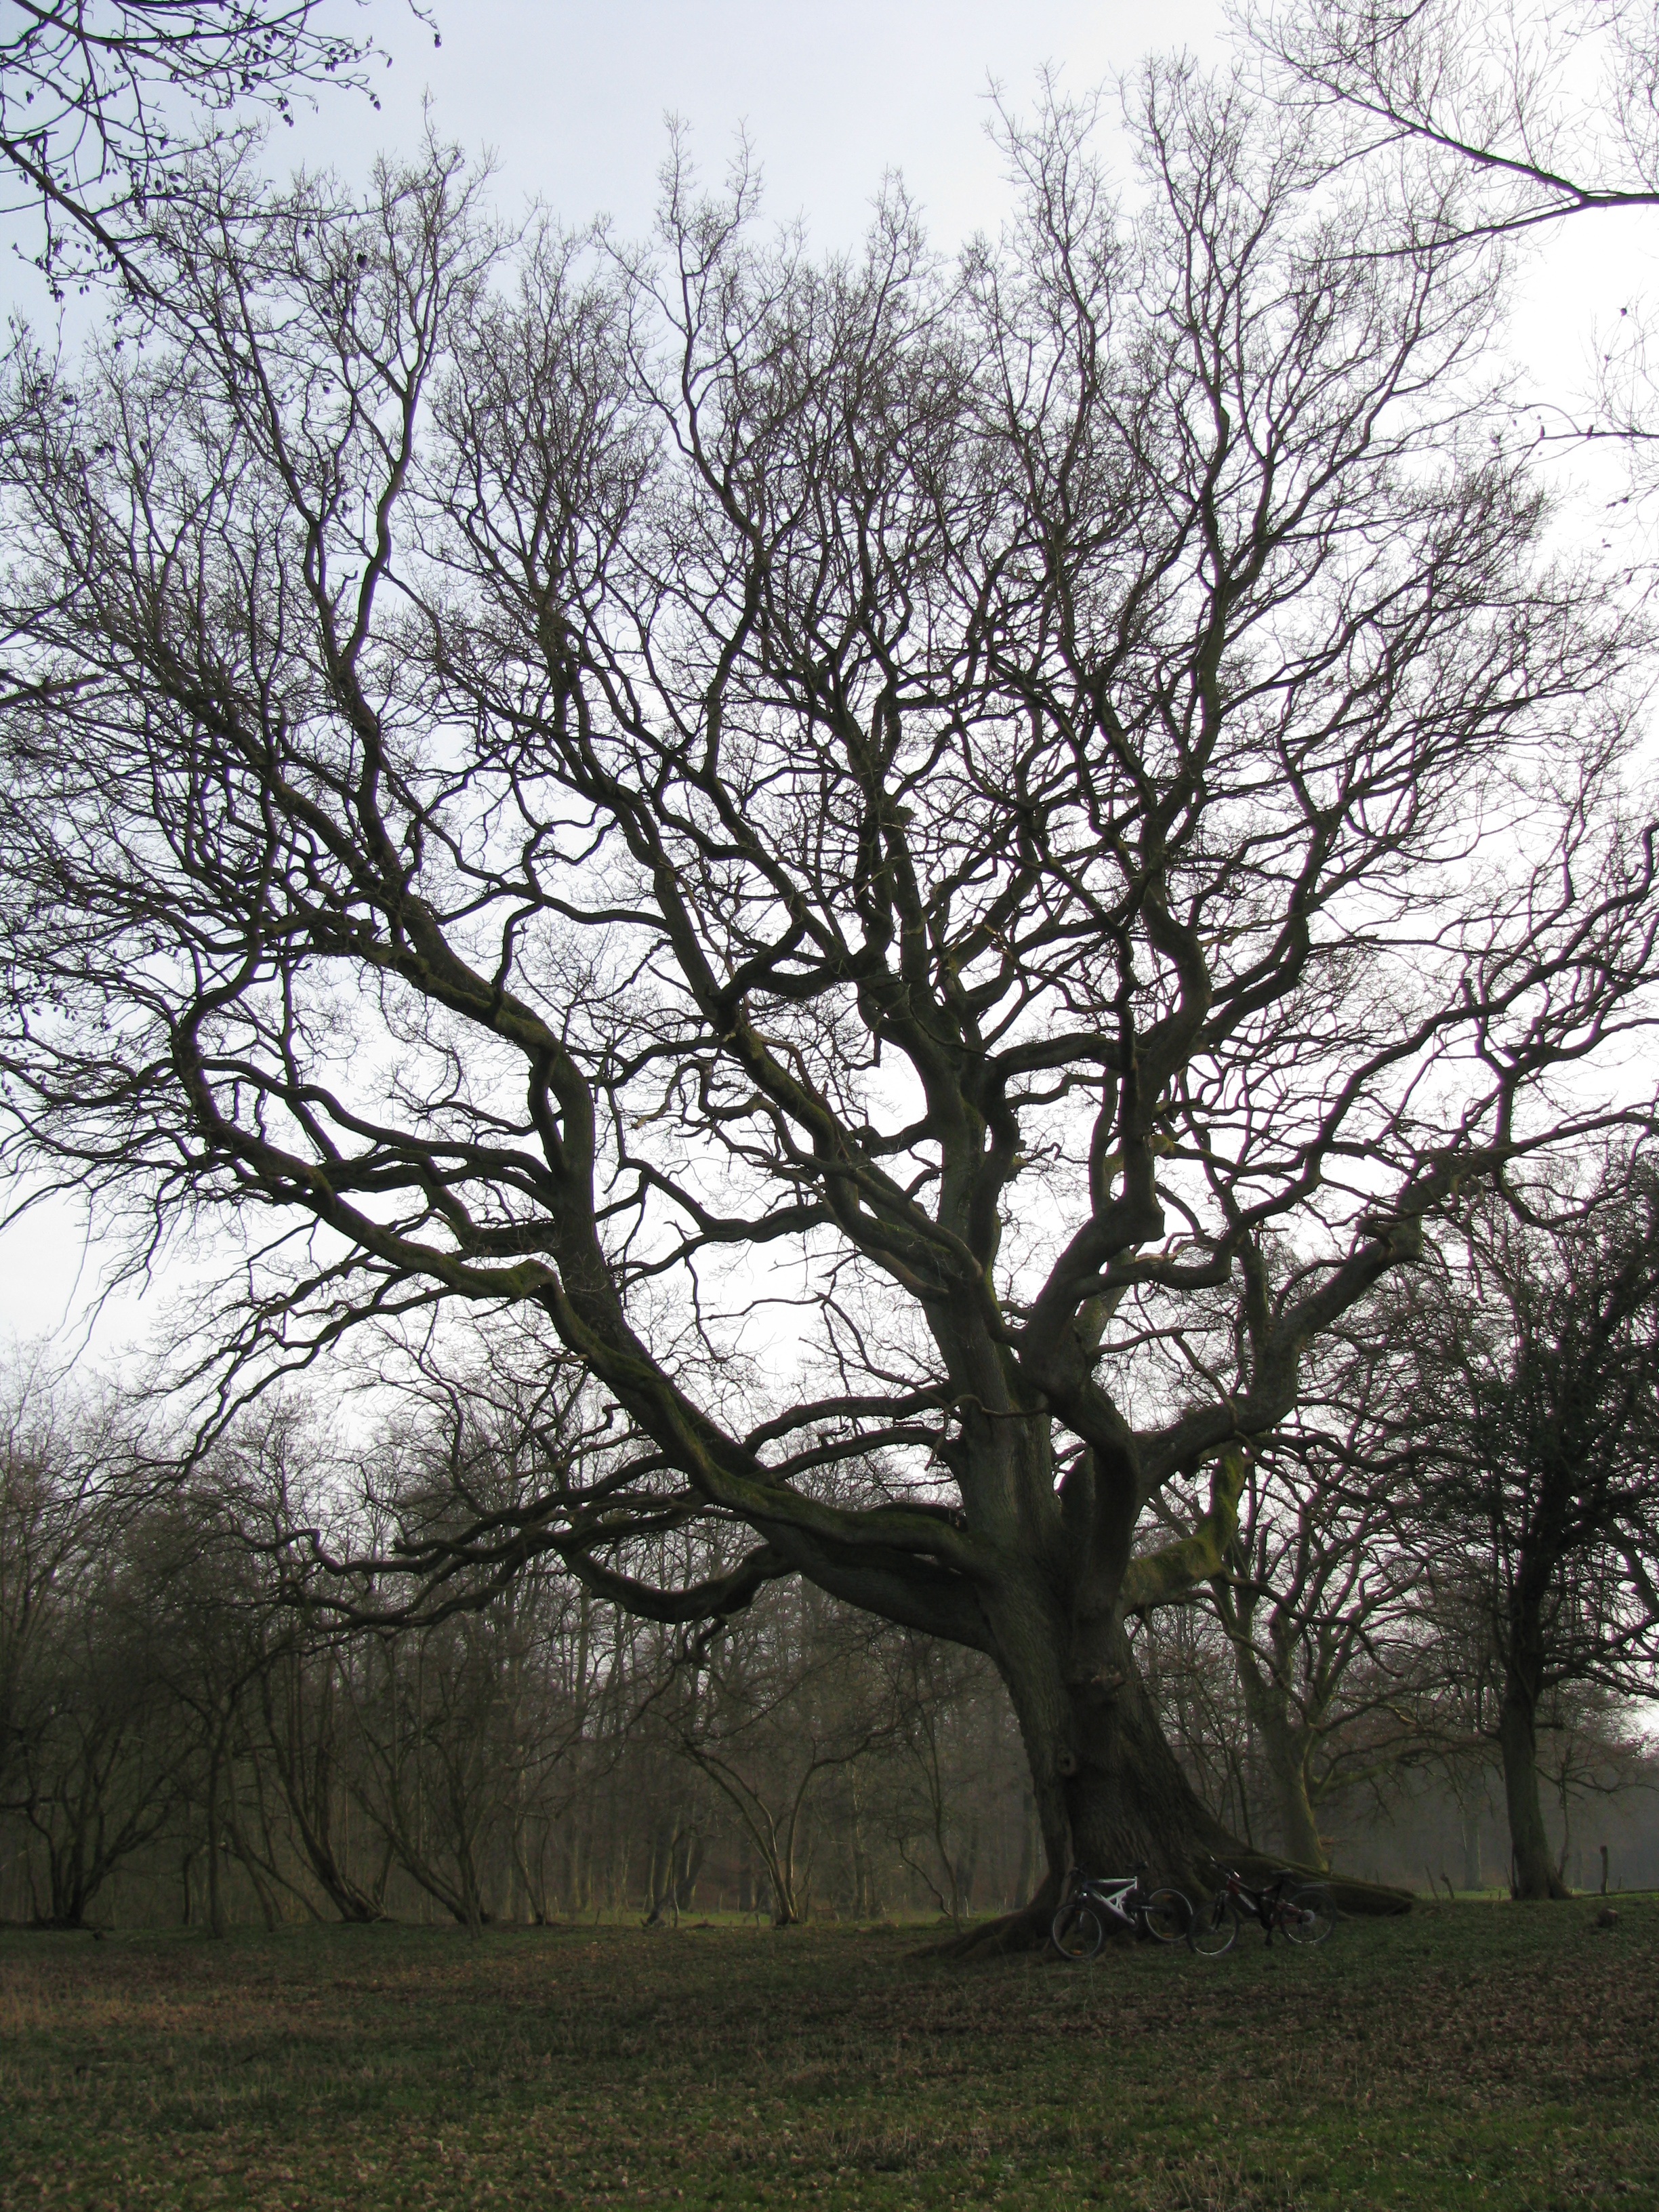
tree, forest, branch, blossom, light, plant, leaf, flower, canopy, deciduous, oak, woodland, back light, rural area, old tree, flowering plant, woody plant, land plant